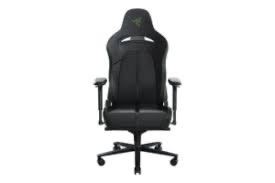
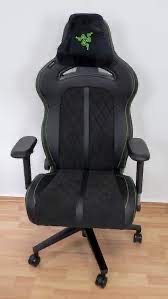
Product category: items_chair
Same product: yes